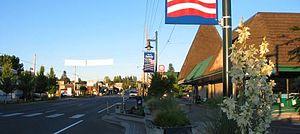
Sandy est une ville du comté de Clackamas situé dans l'État de l'Oregon aux États-Unis.